Frank Chesterton (architect)

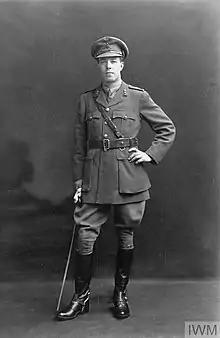
Chesterton in 1916.

He was born in 1877 in Kensington, London, the son of Sidney Rawlins Chesterton and Katherine Eleanor Chesterton. His first cousin was the author G. K. Chesterton.